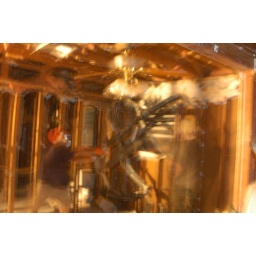
Spencer knocks out part of a roof in flood-destroyed home in New Orleans